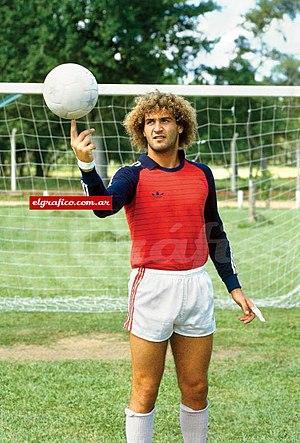
Luis Alberto Islas est un ancien footballeur argentin né le 22 décembre 1965 à Buenos Aires qui évoluait au poste de gardien de but. Il était surnommé el loco en raison de son tempérament impulsif et de sa forte personnalité.